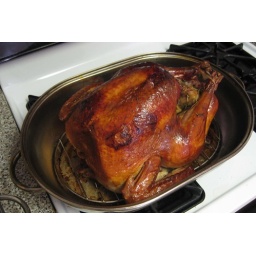
After brining and 2hr 15min in the oven - the bird was ready too eat!